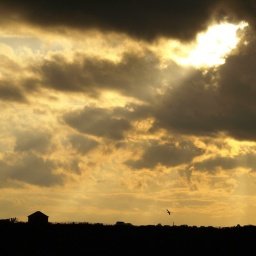
A shaft of light penetrates the evening clouds above Pittenweem, just missing illuminating the toilet block on the West Braes...